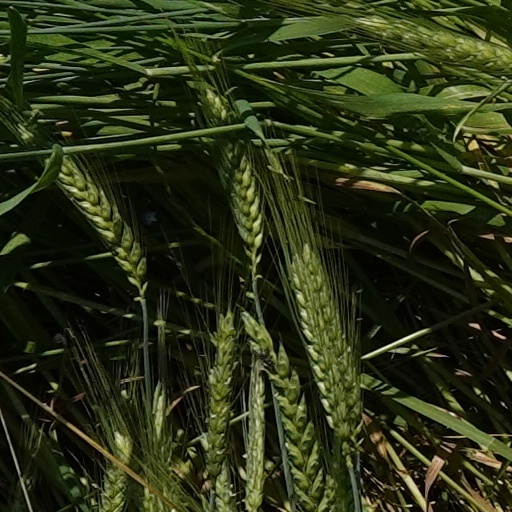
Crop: wheat